Schlössle Hotel

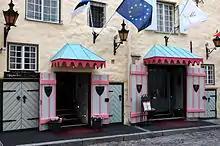
Entrance to Schlössle Hotel

Schlössle Hotel is a hotel in Tallinn, Estonia. Now a five-star establishment, its history goes back to the 14th century when there were warehouses on the site. The two houses forming today's structure were built in the mid-18th century.